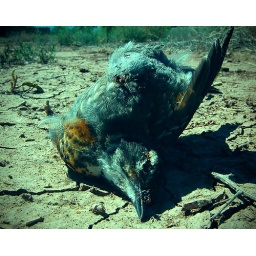
Ants having their way with a dead bird in a field in Albuquerque, NM